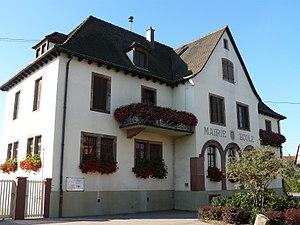
École du village
Bindernheim est une commune française située dans le département du Bas-Rhin, en région Grand Est.